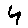
Label: 4